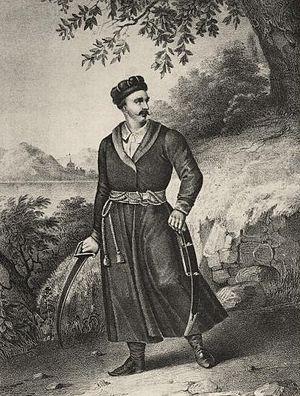
Un sotnik est un officier commandant une centurie de Cosaques, ou sotnia.